Seattle Convention Center

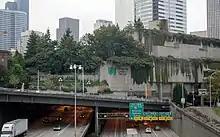
A concrete building with trees and plants hanging from its roof. The building sits on a bridge over a wide freeway, with cars and trucks streaming by.

TRA Architects and engineering firm HNTB, with input from landscape designer Angela Danadjieva, unveiled an updated design concept for the convention center in July. The convention center complex would include of exhibition space and a three-story glass enclosure facing Freeway Park and the retained 8th Avenue overpass. Air space around the center would be sold for private development. The facility would be designed for "middle of the market" conventions and trade shows, with 10,000 to 20,000 attendees, and include adaptable space for infrequent large events. Metro chose a site two blocks north of the convention center for the northernmost station of the downtown transit tunnel set to open shortly after the convention center. The convention center board signed an agreement with CHG International to develop the facility and manage private air rights above the freeway and adjacent to the building. In exchange, CHG would provide public parking and benefits, in addition to funding $30 million (equivalent to $ in dollars) of the construction costs. The project moved into final design and environmental review after the signing of the CHG agreement. An additional signed agreement with the Washington State Department of Transportation spelled finalized a 66-year lease for the air rights above the freeway. A group of First Hill residents formed a citizens' group to oppose the freeway site's design, fearing its impact on fixed-income residents of the neighborhood. The group announced plans in July 1983 to file a lawsuit to halt further planning. In response to displacement concerns from First Hill, the convention center's private development site was shifted to the west side of Interstate 5. The group later lobbied state legislators to overrule the convention center board's decision to put the renovation of low-income units in the Eagles Auditorium Building on hold.